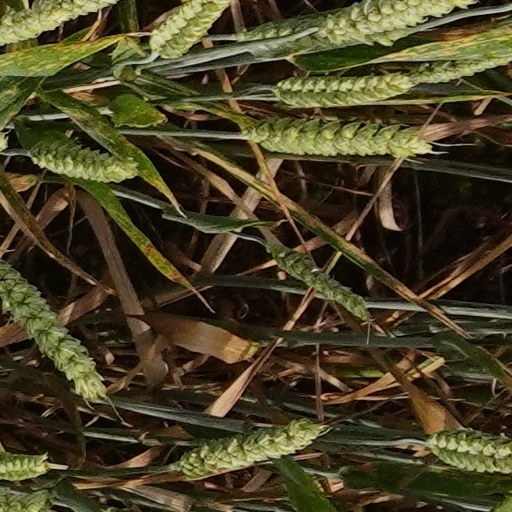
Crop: wheat